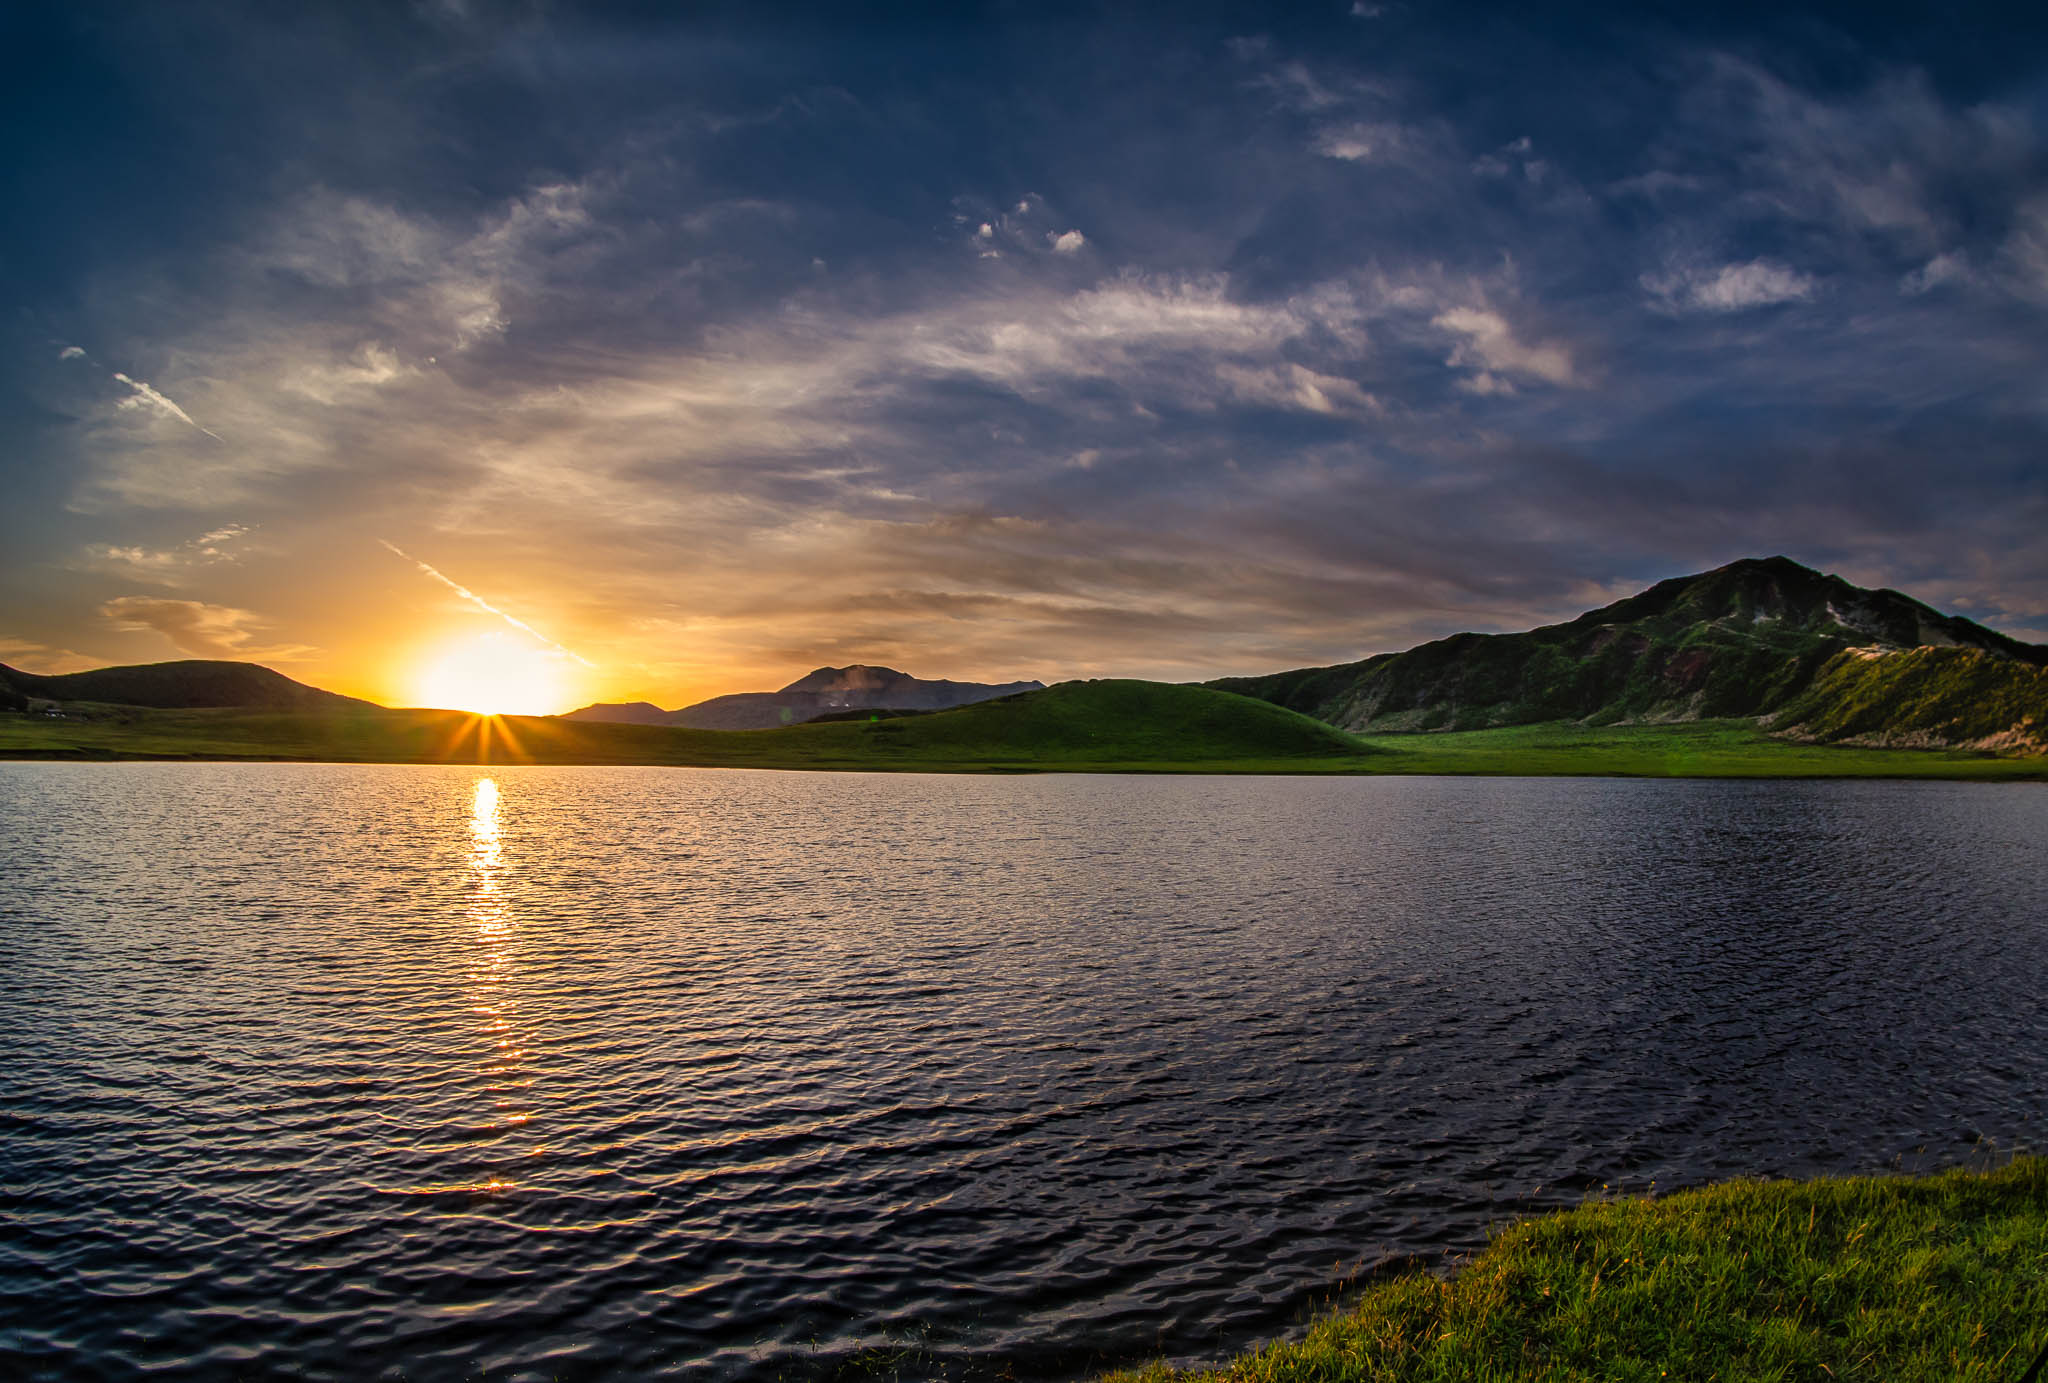
natural